Deficit reduction in the United States

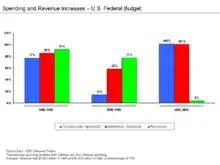
Discretionary spending, mandatory spending, and revenue increases over nine-year intervals

A budget deficit refers to expenditures that exceed tax collections during a given period and require borrowing to fund the difference. The U.S. federal government has run annual deficits in 36 of the past 40 fiscal years, with surpluses from 1998–2001. Debt represents the accumulation of deficits over time. Debt held by the public, a partial measure of the U.S. national debt representing securities held by investors, rose in dollar terms each year except during the 1998–2001 surplus period. Total national debt rose in dollar terms each year from 1972–2014.